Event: Nepal Earthquake
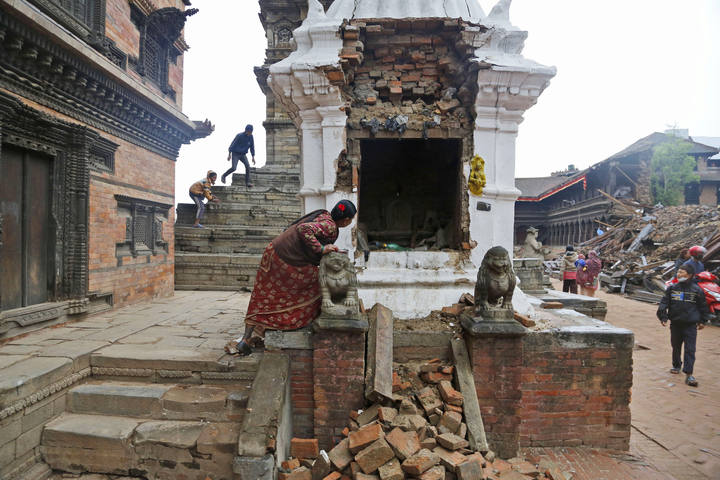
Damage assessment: damage